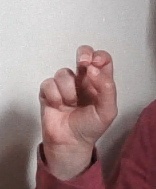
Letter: gaaf